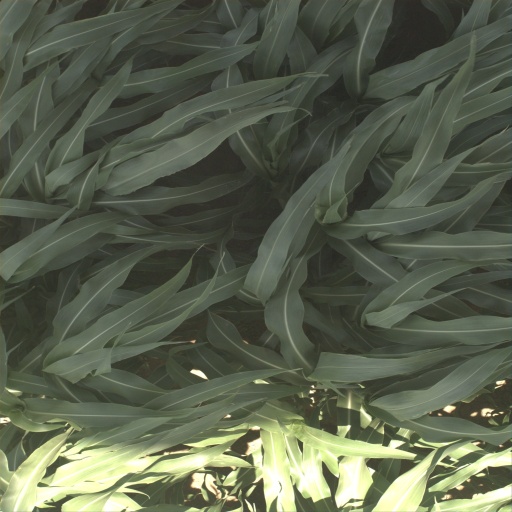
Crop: sorghum